Hampden–Sydney College

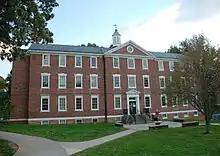
Bagby Hall at Hampden–Sydney

Hampden–Sydney became a thriving college while located in southside Virginia, which led to expansion. In 1812, the Union Theological Seminary was founded at Hampden–Sydney College. The seminary was later moved to Richmond, Virginia and is currently the Union Presbyterian Seminary. In 1838, the medical department of Hampden–Sydney College was founded—the Medical College of Virginia, which is now the MCV Campus of Virginia Commonwealth University. Among the early nineteenth-century leaders were John Holt Rice, who founded the seminary, Jonathan P. Cushing, and Reverend James Marsh. In those years, the intellectual culture at HSC spanned from leading southern, anti-slavery writers like Jesse Burton Harrison, John Holt Rice, and Lucian Minor to leading proslavery writers, such as George A. Baxter and Landon Garland. During this time, the college constructed new buildings using Federal-style architecture with Georgian accents. This is the style of architecture still used on the campus.